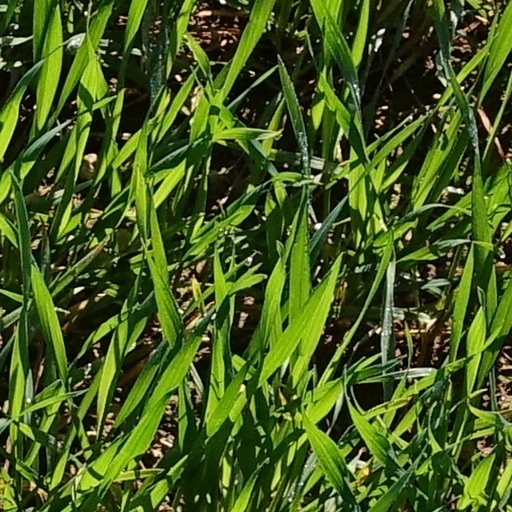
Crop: wheat